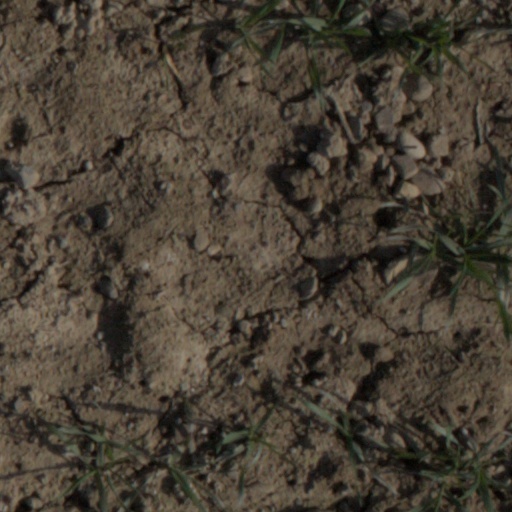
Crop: wheat